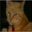
Label: cat